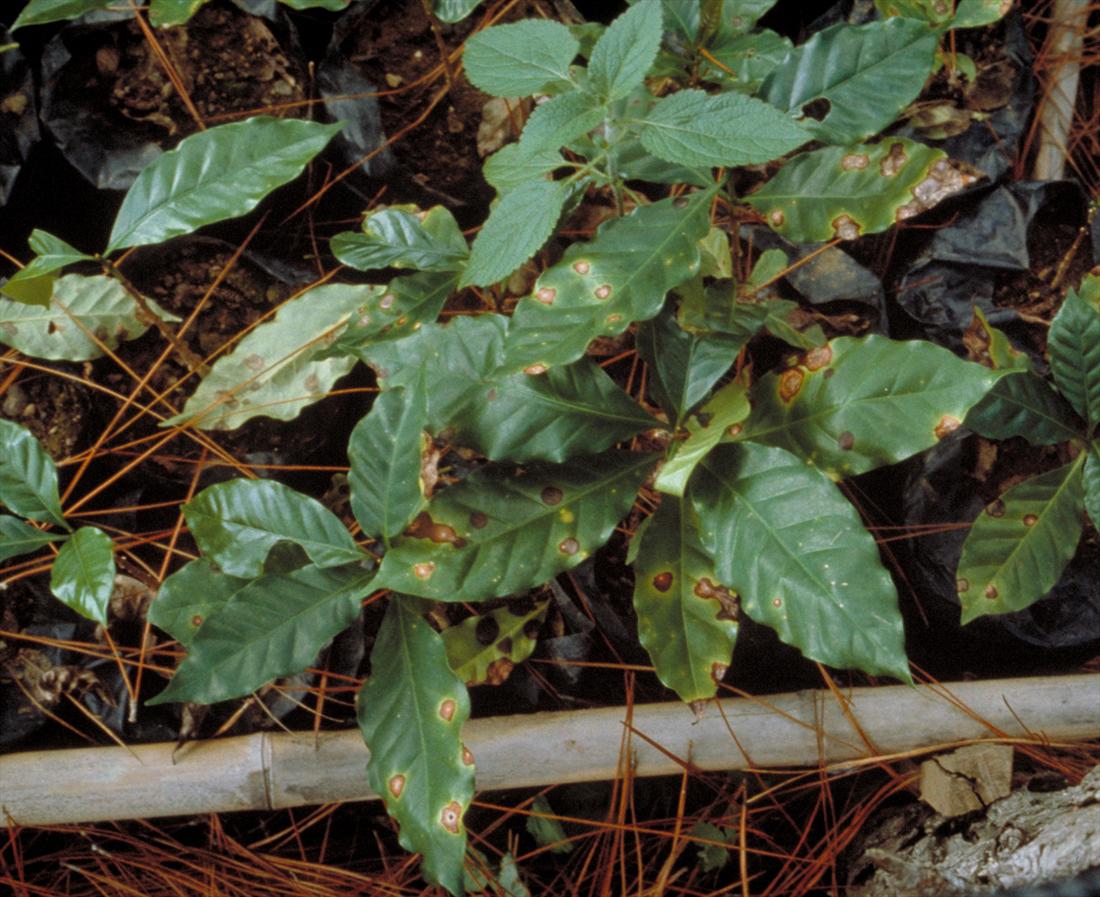
Plant: Coffee
Disease: coffee berry blotch